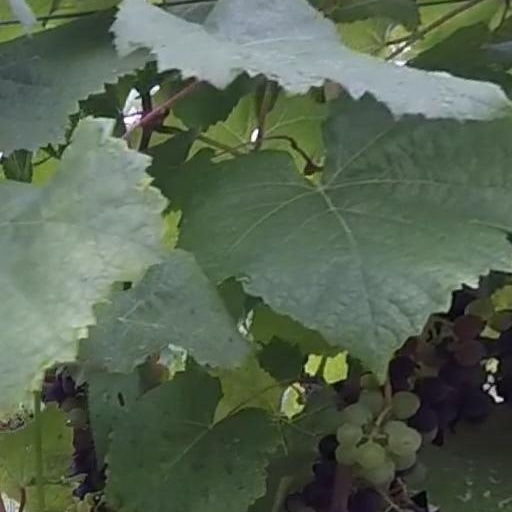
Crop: grape